Joachim Coens

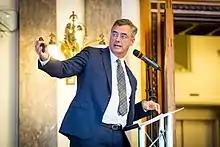
Joachim Coens in 2019

Joachim Coens (born 6 September 1966) is a Belgian politician and businessman who has served as the leader of Christen-Democratisch en Vlaams, a Christian democratic political party, since December 2019. Before politics, he had been managing director of the holding company for the Port de Bruges-Zeebruges.